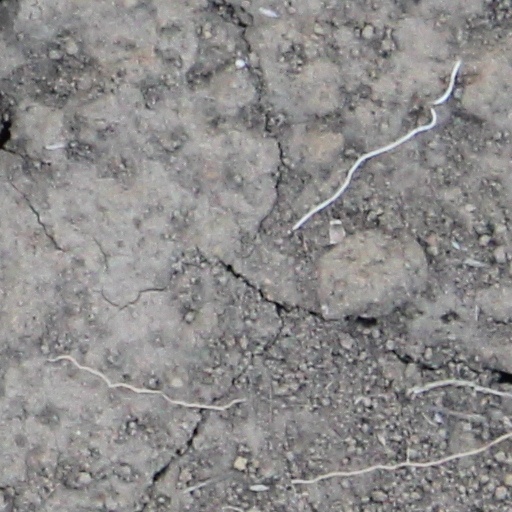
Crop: wheat